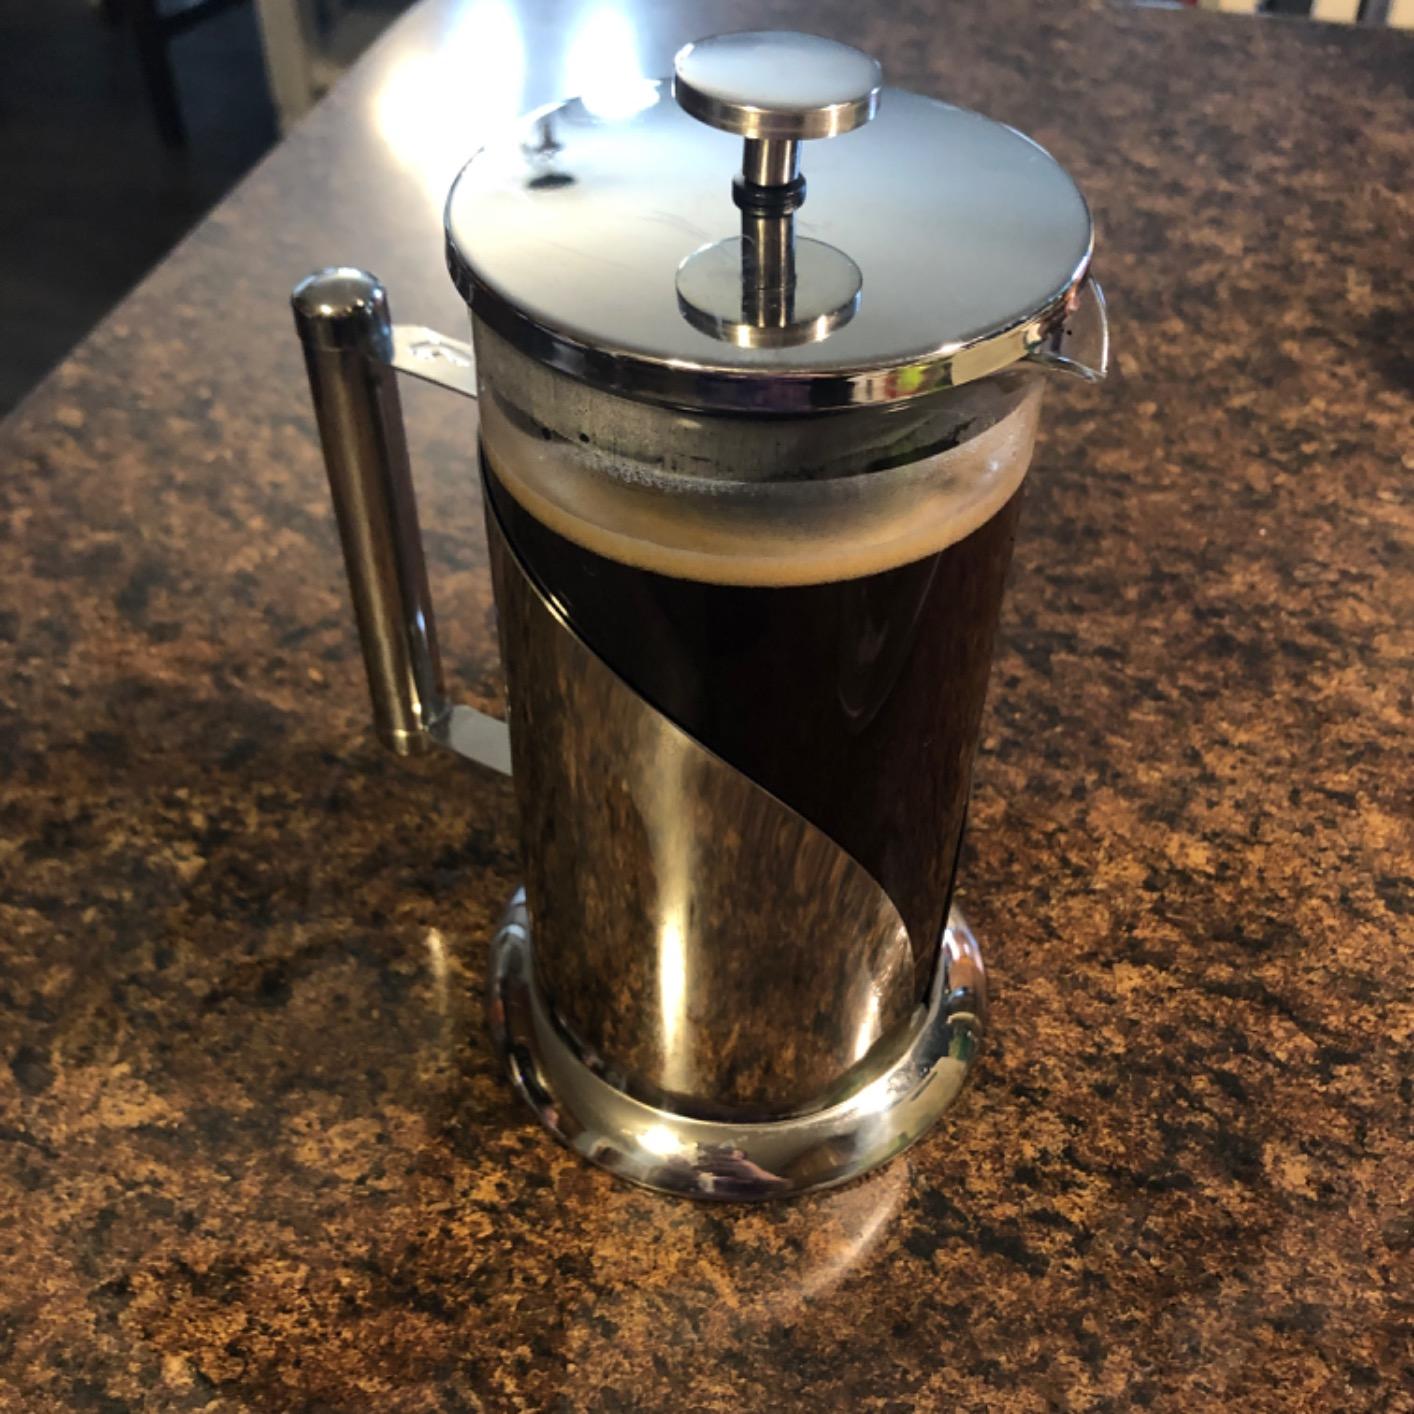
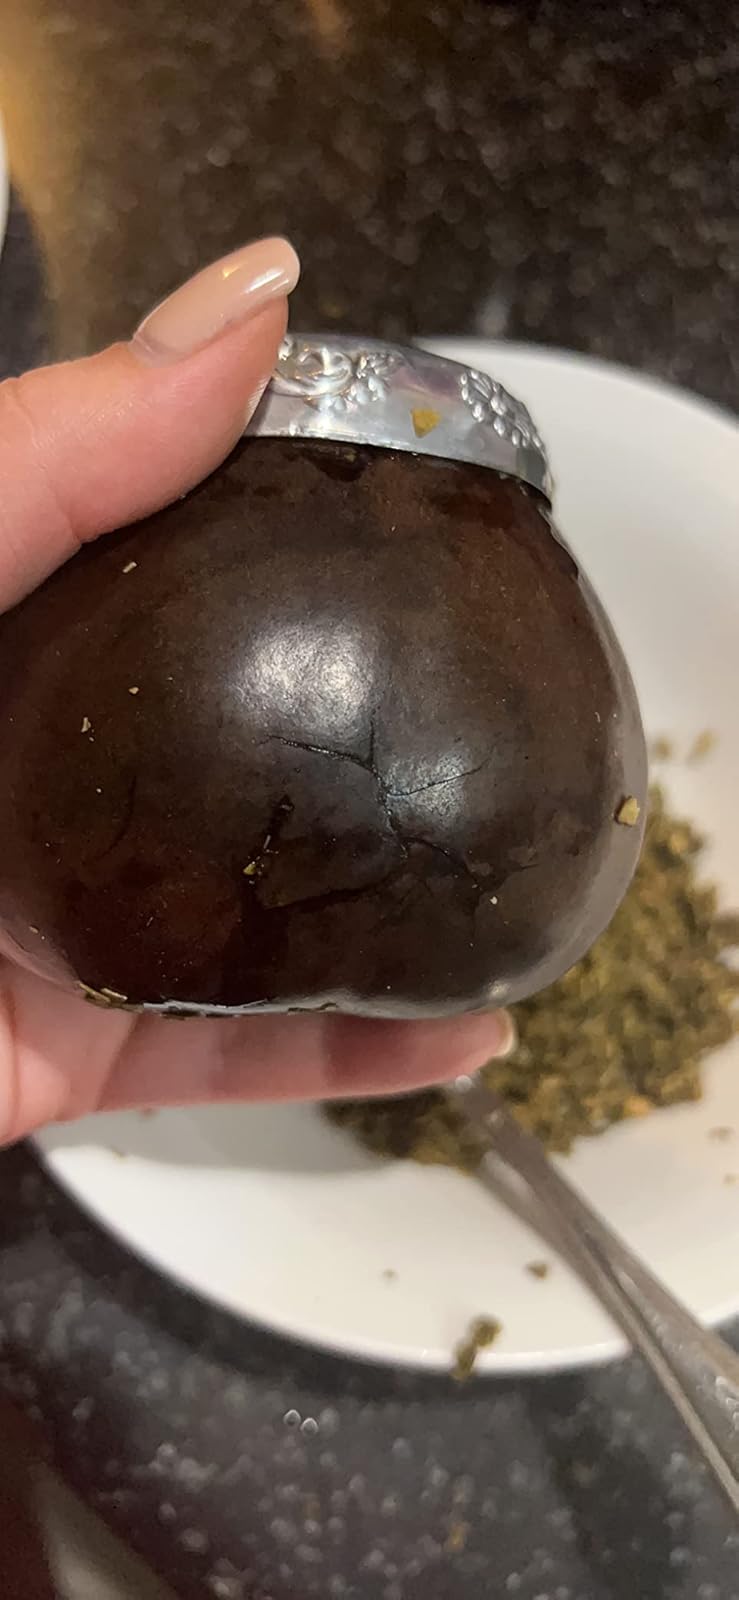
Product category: items_tea
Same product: no